Liberty

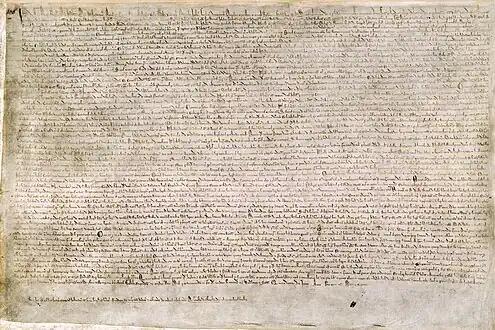
Magna Carta (originally known as the Charter of Liberties) of 1215. The British Library.

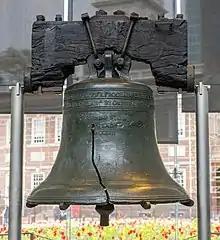
The Liberty Bell is a popular icon of liberty in the US.

According to the 1776 United States Declaration of Independence, all people have a natural right to "Life, Liberty and the pursuit of Happiness". This declaration of liberty was troubled for 90 years by the continued institutionalization of legalized Black slavery, as slave owners argued that their liberty was paramount since it involved property, their slaves, and that Blacks had no rights that any White man was obliged to recognize. The Supreme Court, in the 1857 Dred Scott decision, upheld this principle. In 1866, after the American Civil War, the US Constitution was amended to extend rights to persons of color, and in 1920 voting rights were extended to women.